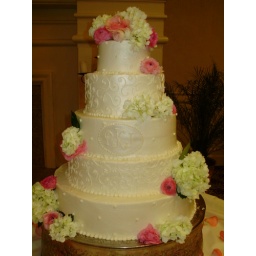
5 tiered cake iced in ivory buttercream with alternating tiers of pearls and swirls. Fresh flowers